Levallois-Perret Cemetery

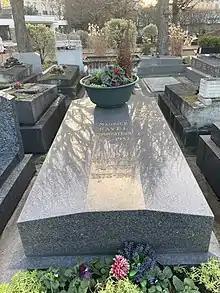
Maurice Ravel's grave.

It is estimated that the cemetery contains more than 27.000 tombs. Many of the local dignitaries are buried here. The commune maintains some of the tombs.